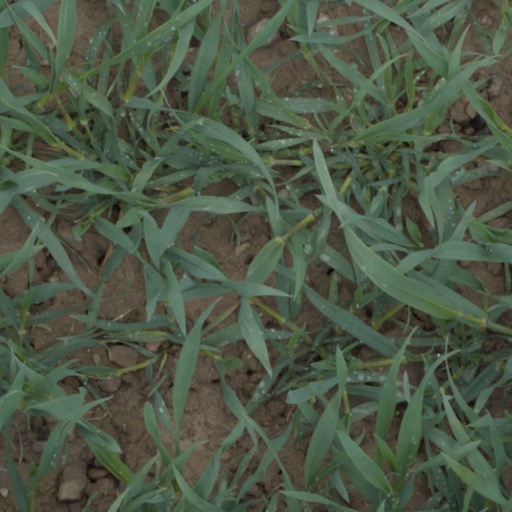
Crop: wheat